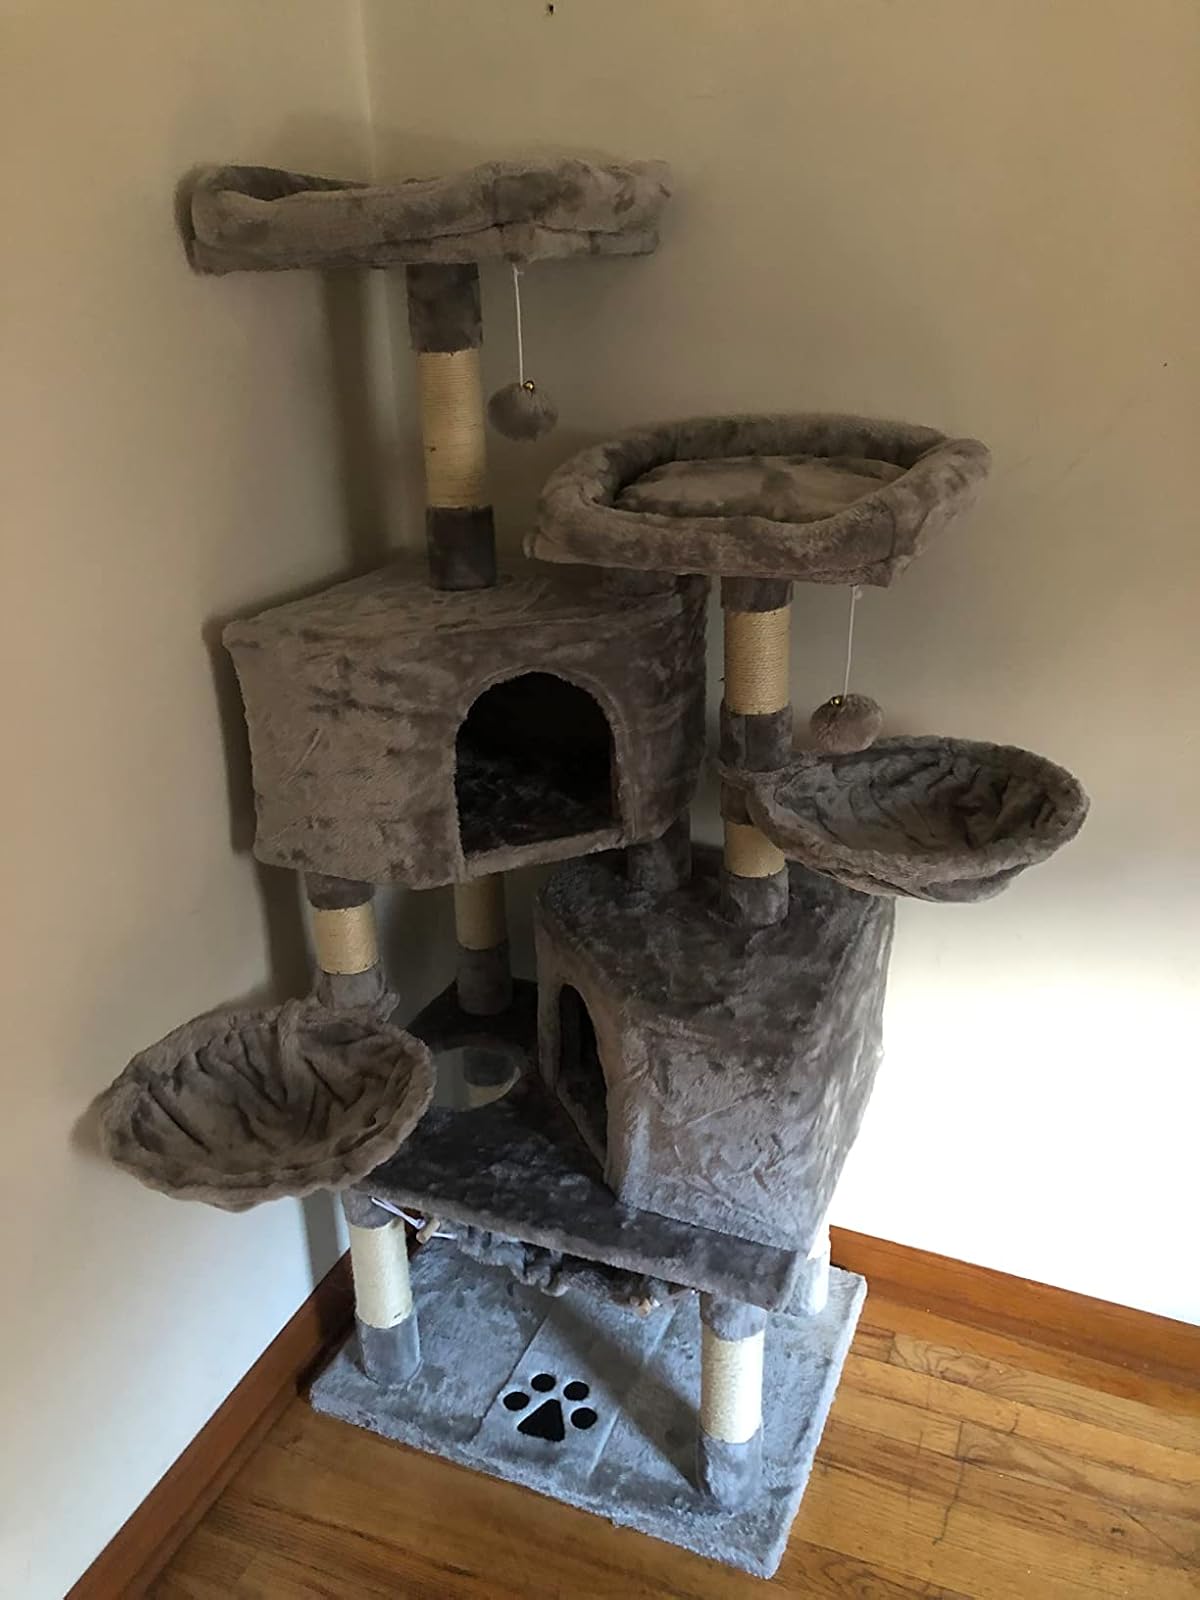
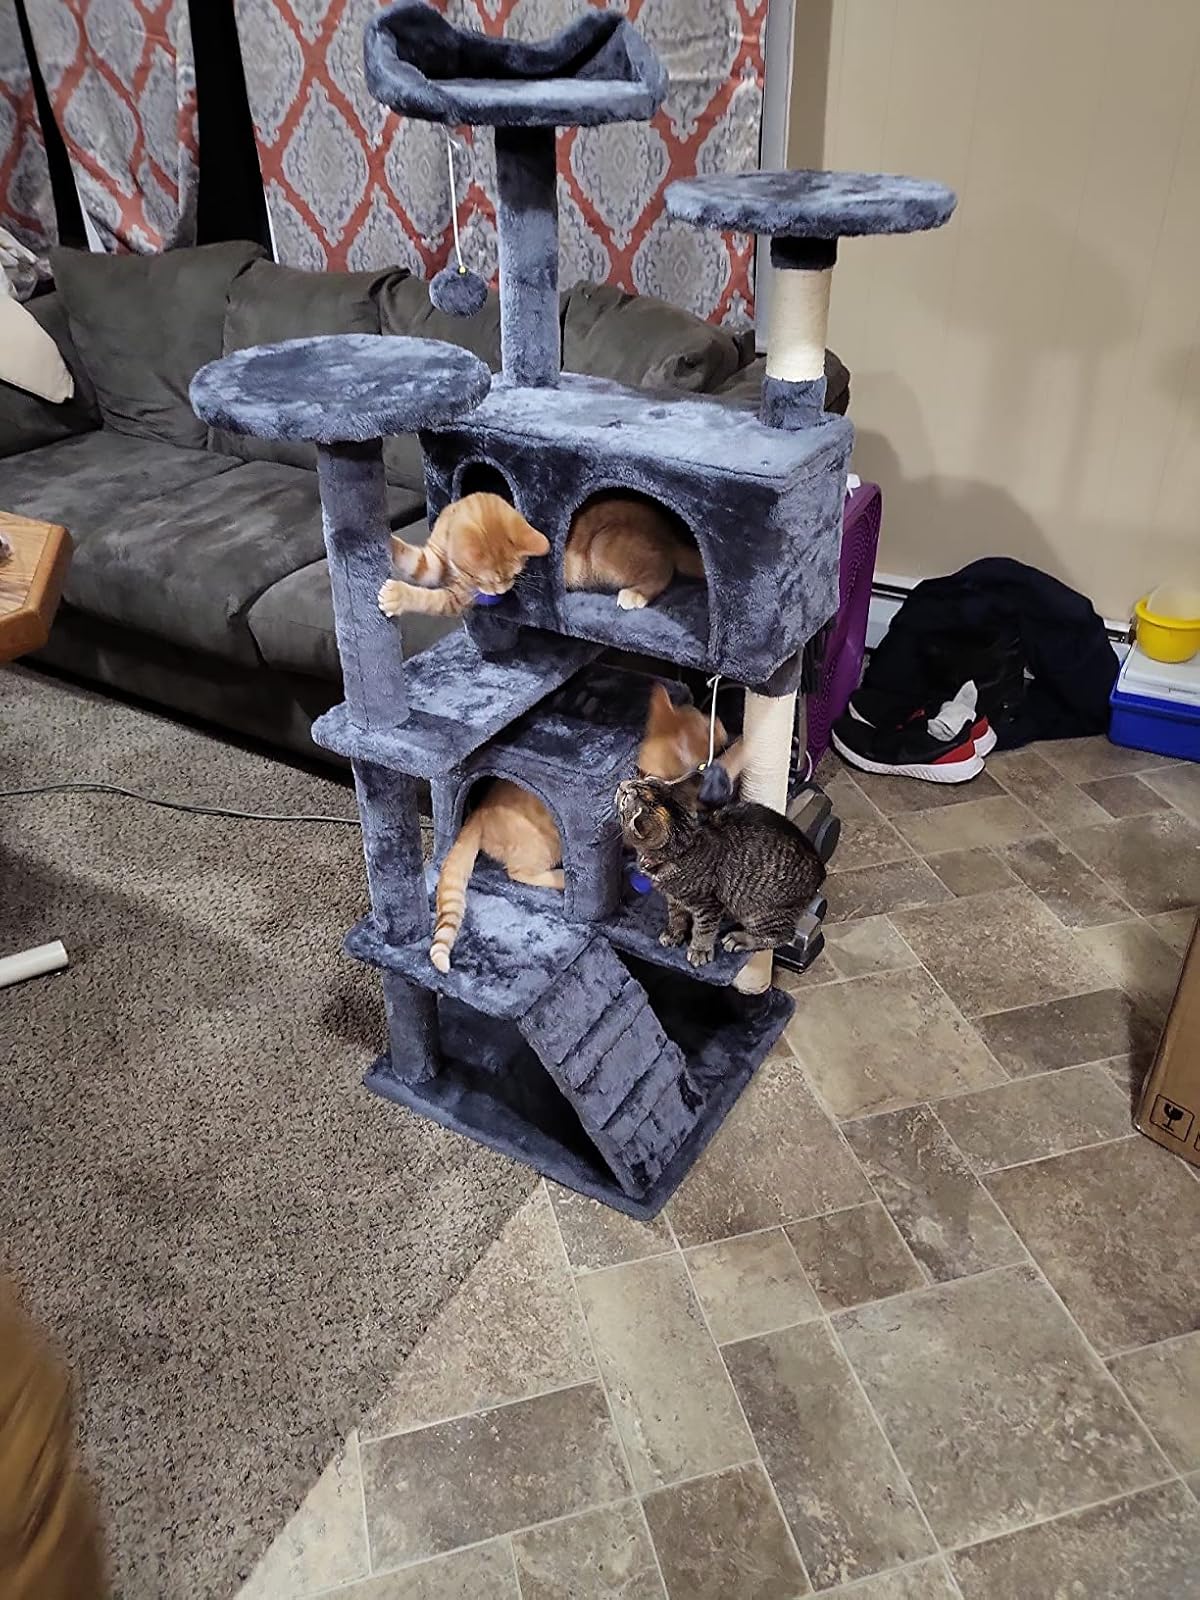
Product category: items_cat tree
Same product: no